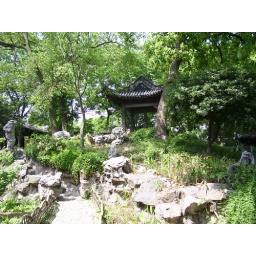
There is a hill surrounded by water within the garden